Banded stilt

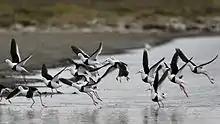
15 brown and white birds taking off from a shallow lake on an overcast day

The banded stilt is long and weighs , with a wingspan of . Adults in breeding plumage are predominantly white with black wings and a broad well-demarcated u-shaped chestnut band across the breast. The central part of the base of the upper tail is tinted a pale grey-brown. The slender bill is black, relatively straight, and twice as long as the head. The irises are dark brown and the legs and feet are a dark red-pink. The wings are long and slim and have eleven primary flight feathers, with the tenth being the longest. In flight, the wings are mostly black when seen from above, but have a white trailing edge from the tips of the inner primaries. From underneath, the wings are predominantly white with dark tips. White feathers on the head and neck have pale grey bases, which are normally hidden. Non-breeding plumage is similar, but the chest band is less distinct and often diluted to an ashy brown or mottled with white. The legs are a paler- or orange-pink. There is no difference in plumage between the sexes, nor has any geographic variation been recorded.